Water jet cutter

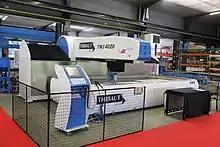
A 5-axis waterjet cutting machine

High-pressure vessels and pumps became affordable and reliable with the advent of steam power. By the mid-1800s, steam locomotives were common and the first efficient steam-driven fire engine was operational. By the turn of the century, high-pressure reliability improved, with locomotive research leading to a sixfold increase in boiler pressure, some reaching . Most high-pressure pumps at this time, though, operated around .